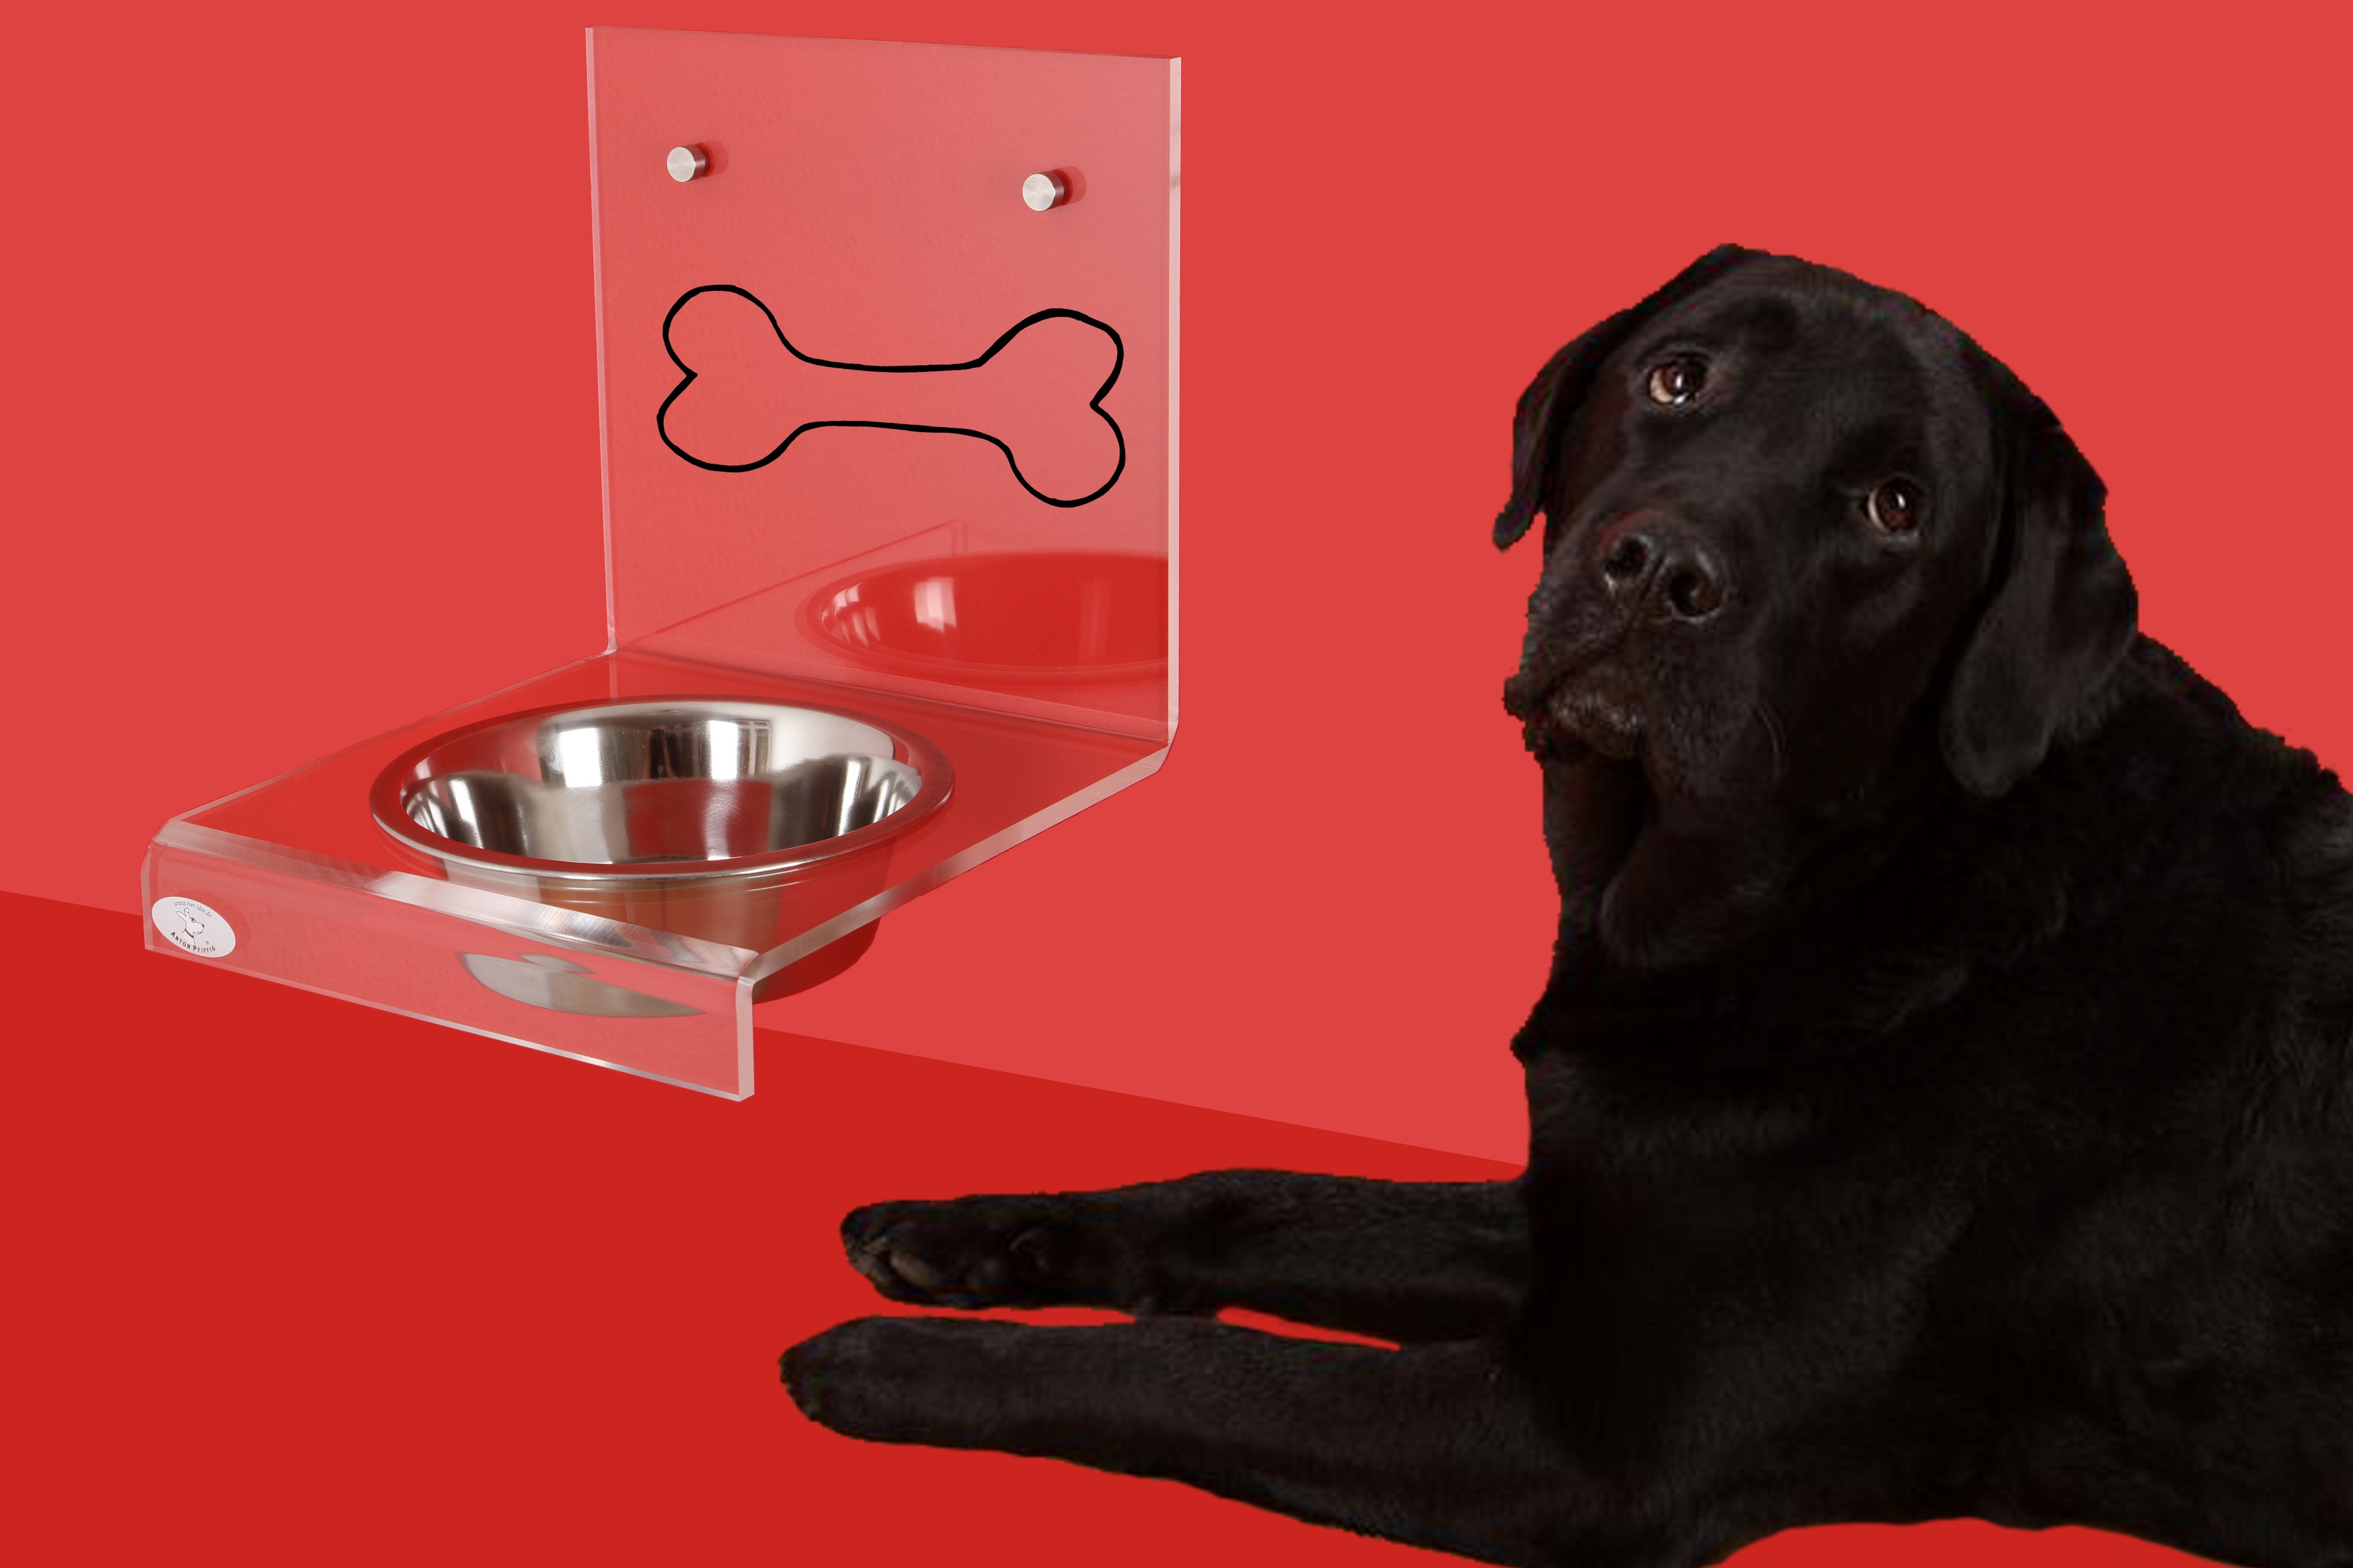
puppy, dog, bowl, red, mammal, black, font, feeding, snout, illustration, labrador retriever, labrador, dog breed, retriever, dog bowl, dogbar, dog like mammal, carnivoran, dog drinking